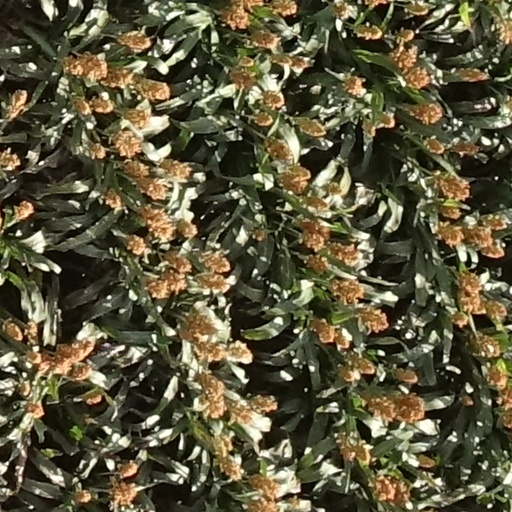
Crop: sorghum